Palau

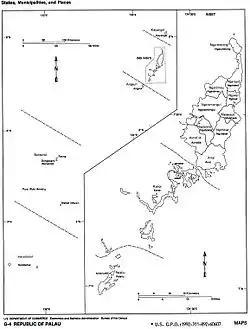
The sixteen states of Palau

The United States maintains a diplomatic delegation and an embassy in Palau, but most aspects of the countries' relationship have to do with compact-funded projects, which are the responsibility of the U.S. Department of the Interior's Office of Insular Affairs. For example, as part of this compact, Palau was granted ZIP Codes 96939 and 96940, along with regular U.S. Mail delivery. In international politics, Palau often votes in tandem with the United States on United Nations General Assembly resolutions.